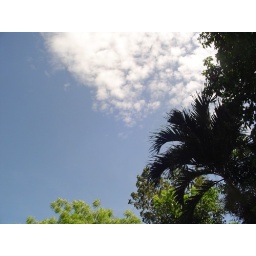
the aerial view ... captured the sky and trees above my house. &amp;gt;&amp;gt;a fair summer sky :)